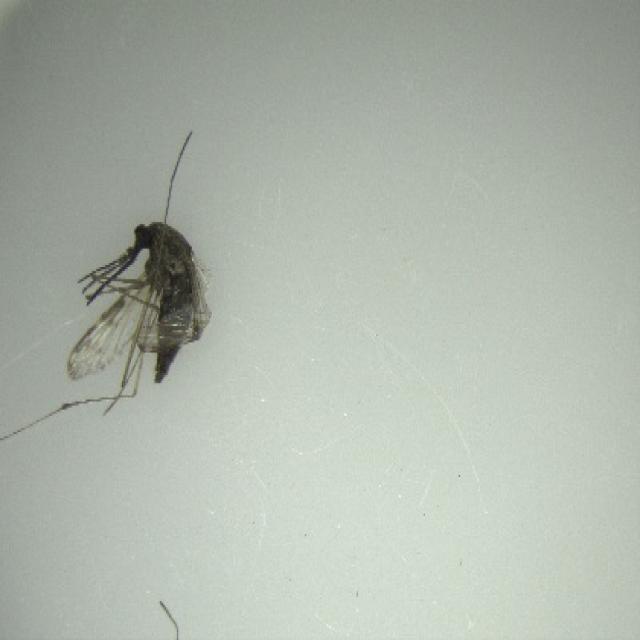
Species: anopheles_sinensis